Ivan Gakhov

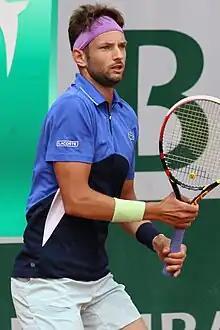
Gakhov at the 2023 French Open

He has a career high ATP singles ranking of world No. 142 achieved on 19 June 2023 and a doubles ranking of No. 170 achieved on 17 September 2018.